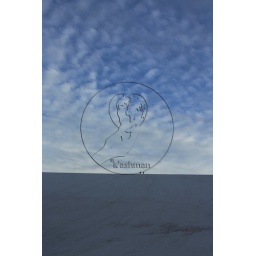
Silhouettes of people on hill against sky South Shetland Islands.